Crystal Island (game)

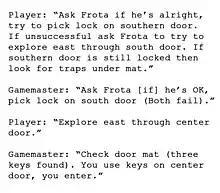
Example orders and turn results exchange between a player and the gamemaster.

Players begin by generating a character with various attributes including Constitution, Intelligence, Dexterity, Charisma, Luck, Perception, and Strength. Players could choose three skills which included: "Map reading, Traps/Maze, Language, Diplomacy, Swim, Animal/Bird, Boat/Fish, Mineral/Gem.